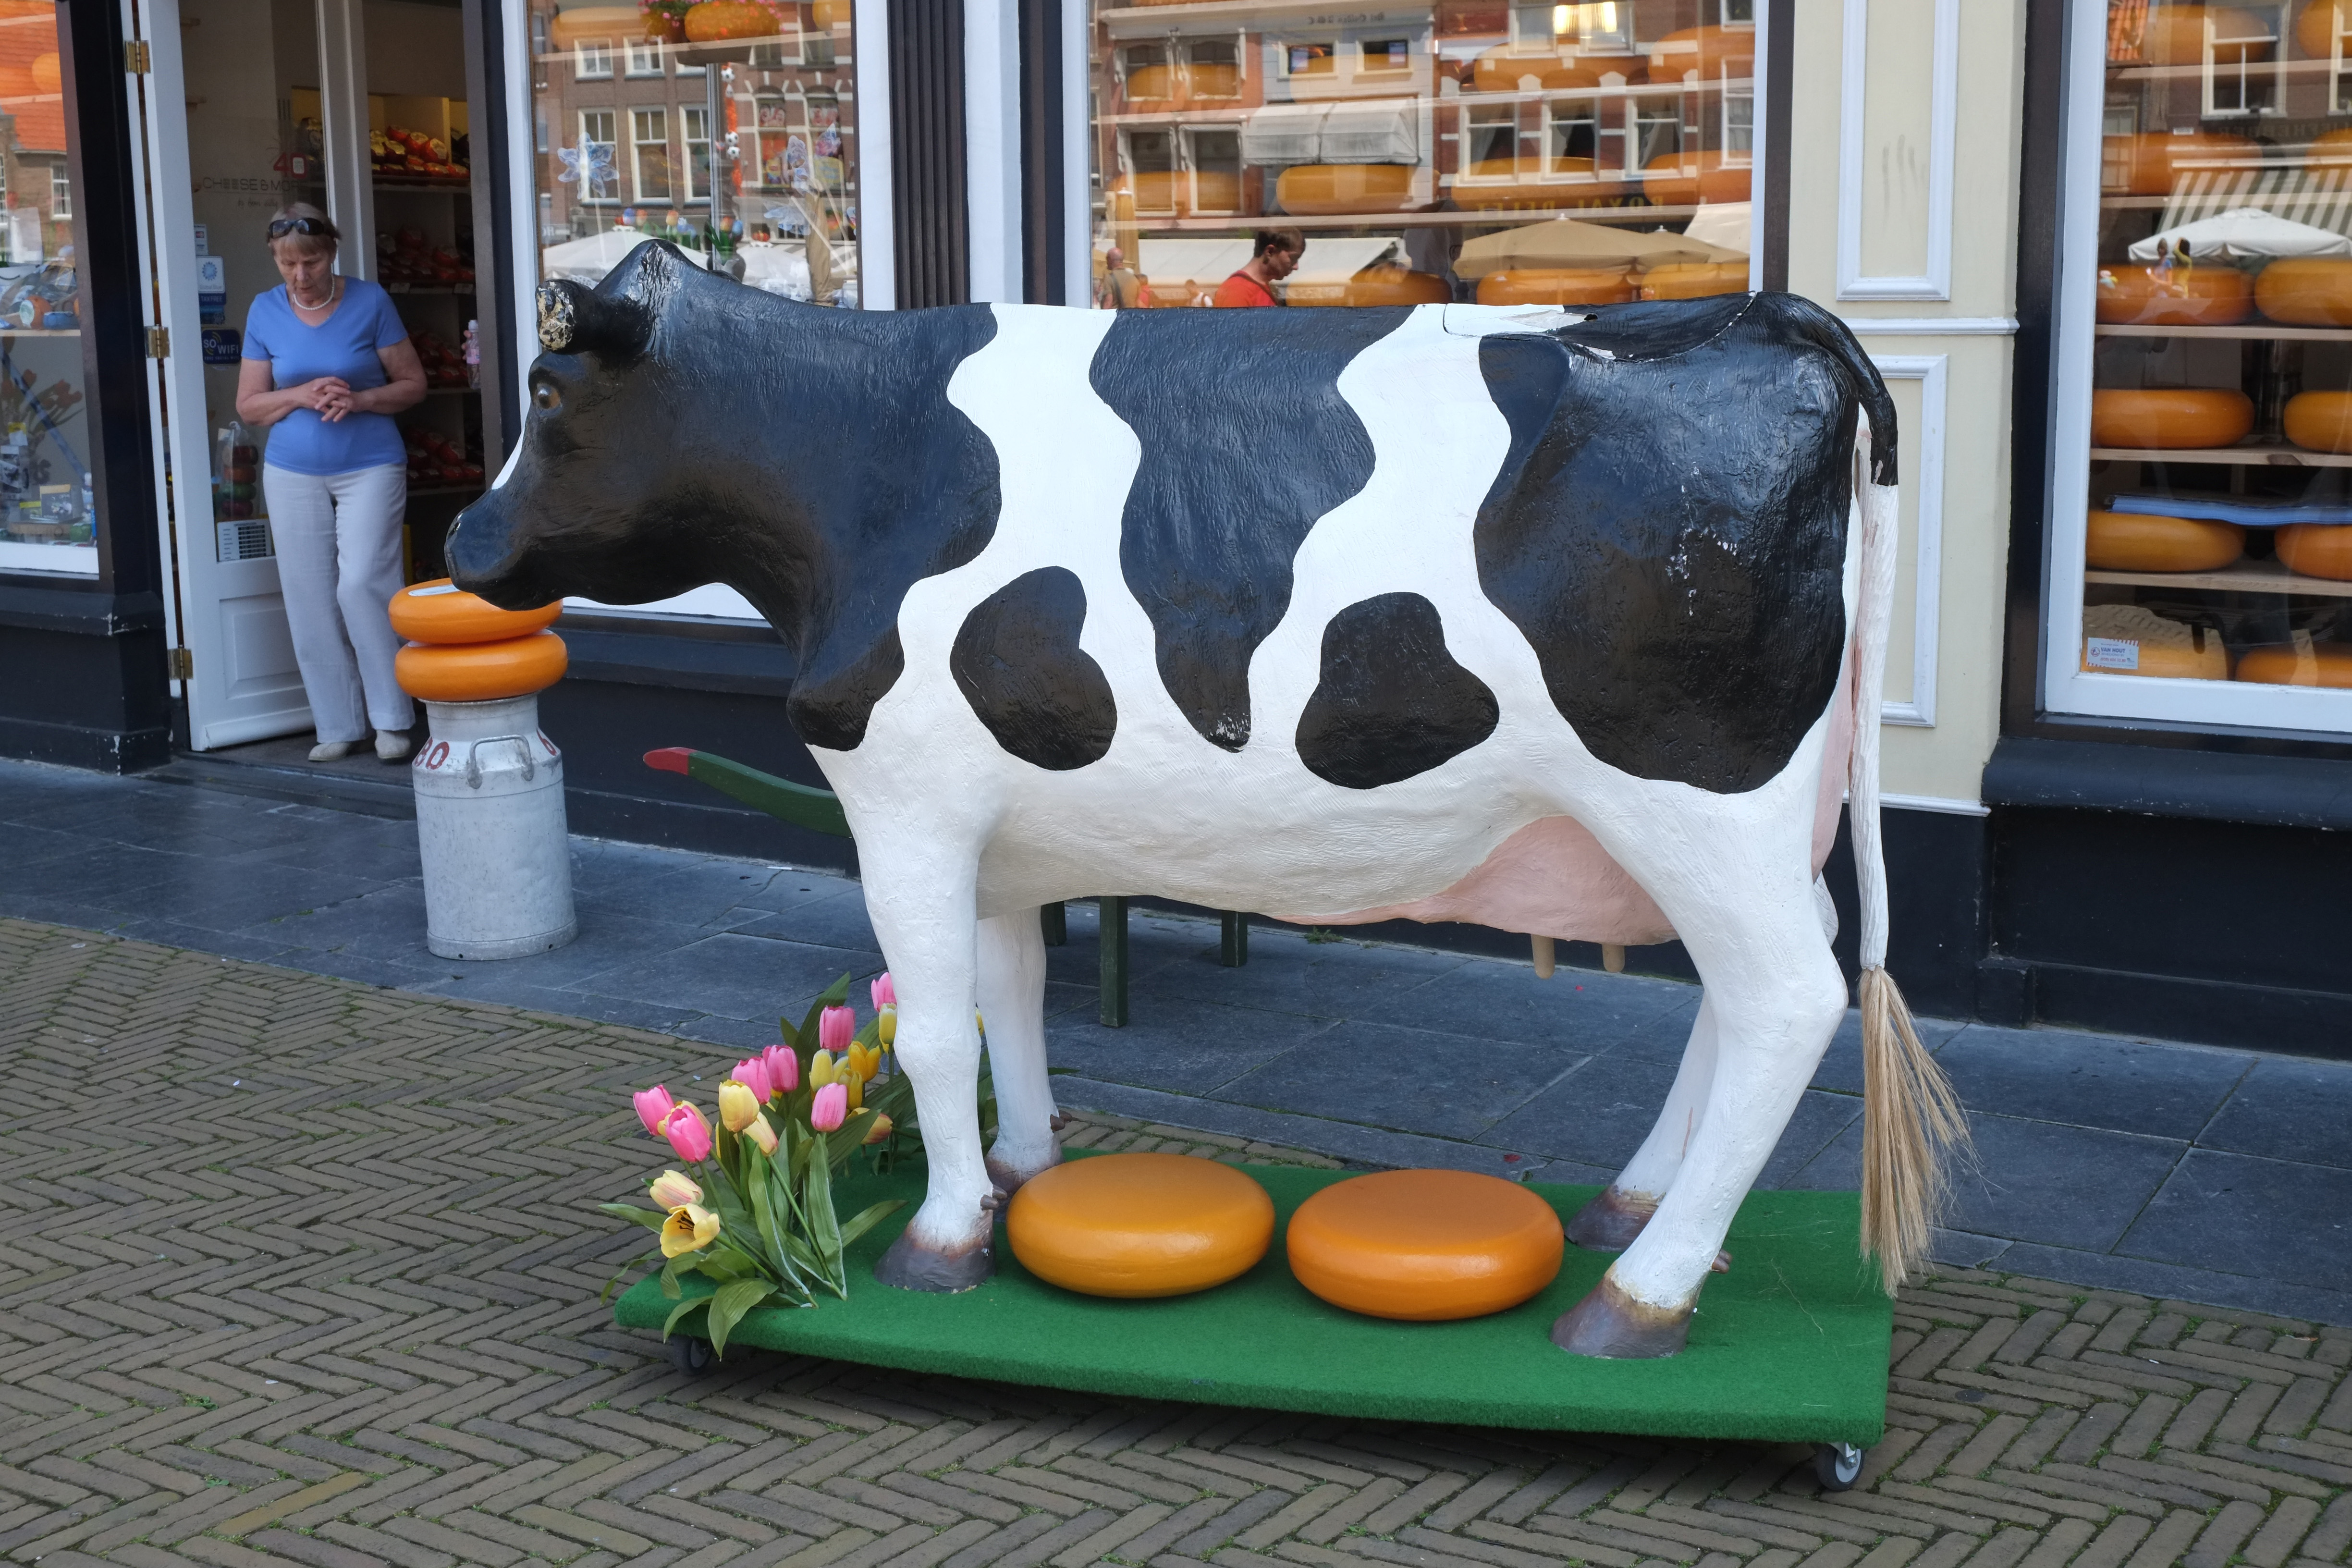
street, urban, travel, fujifilm, food, netherlands, fuji, delft, dairy, fujix, fujixe1, dairy cow, cattle like mammal